Kharkiv Pact

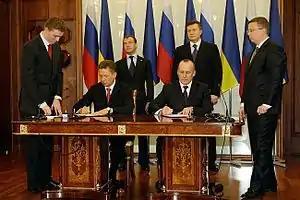
Signing of the deal reached at the Kharkiv summit at 21 April 2010 by Alexey Miller and Yevhen Bakulin (with Dimitry Medvedev and Viktor Yanukovych standing in the background)

The Agreement between Ukraine and Russia on the Black Sea Fleet in Ukraine, widely referred to as the Kharkiv Pact or Kharkov Accords, was a treaty between Ukraine and Russia whereby the Russian lease on naval facilities in Crimea was extended beyond 2017 until 2042, with an additional five-year renewal option in exchange for a multiyear discounted contract to provide Ukraine with Russian natural gas.